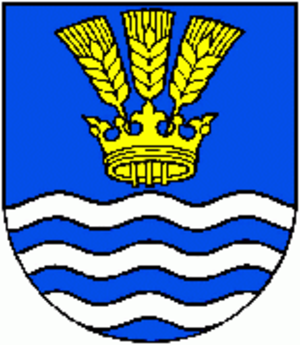
Sobrance est une ville de la région de Košice, en Slovaquie, dans l'ancien comitat hongrois de Zemplín.